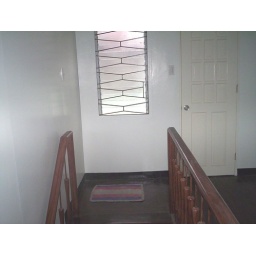
new window by the stairway...new door going to the terrace.